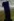
Number: 1